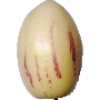
Label: images